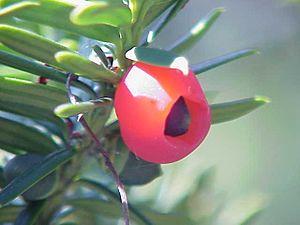
L'if du Japon est un arbre ou arbuste de la famille des Taxacées à croissance lente, mais à longévité exceptionnelle.